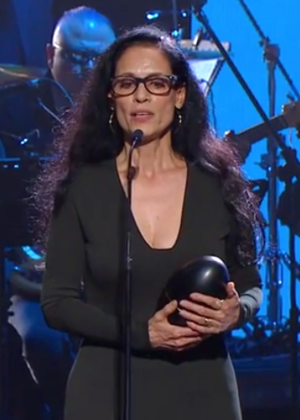
Wonder, ou Merveilleux au Québec, est un film dramatique américain coécrit et réalisé par Stephen Chbosky, sorti en 2017. Il s’agit de l’adaptation du roman éponyme de R. J. Palacio.